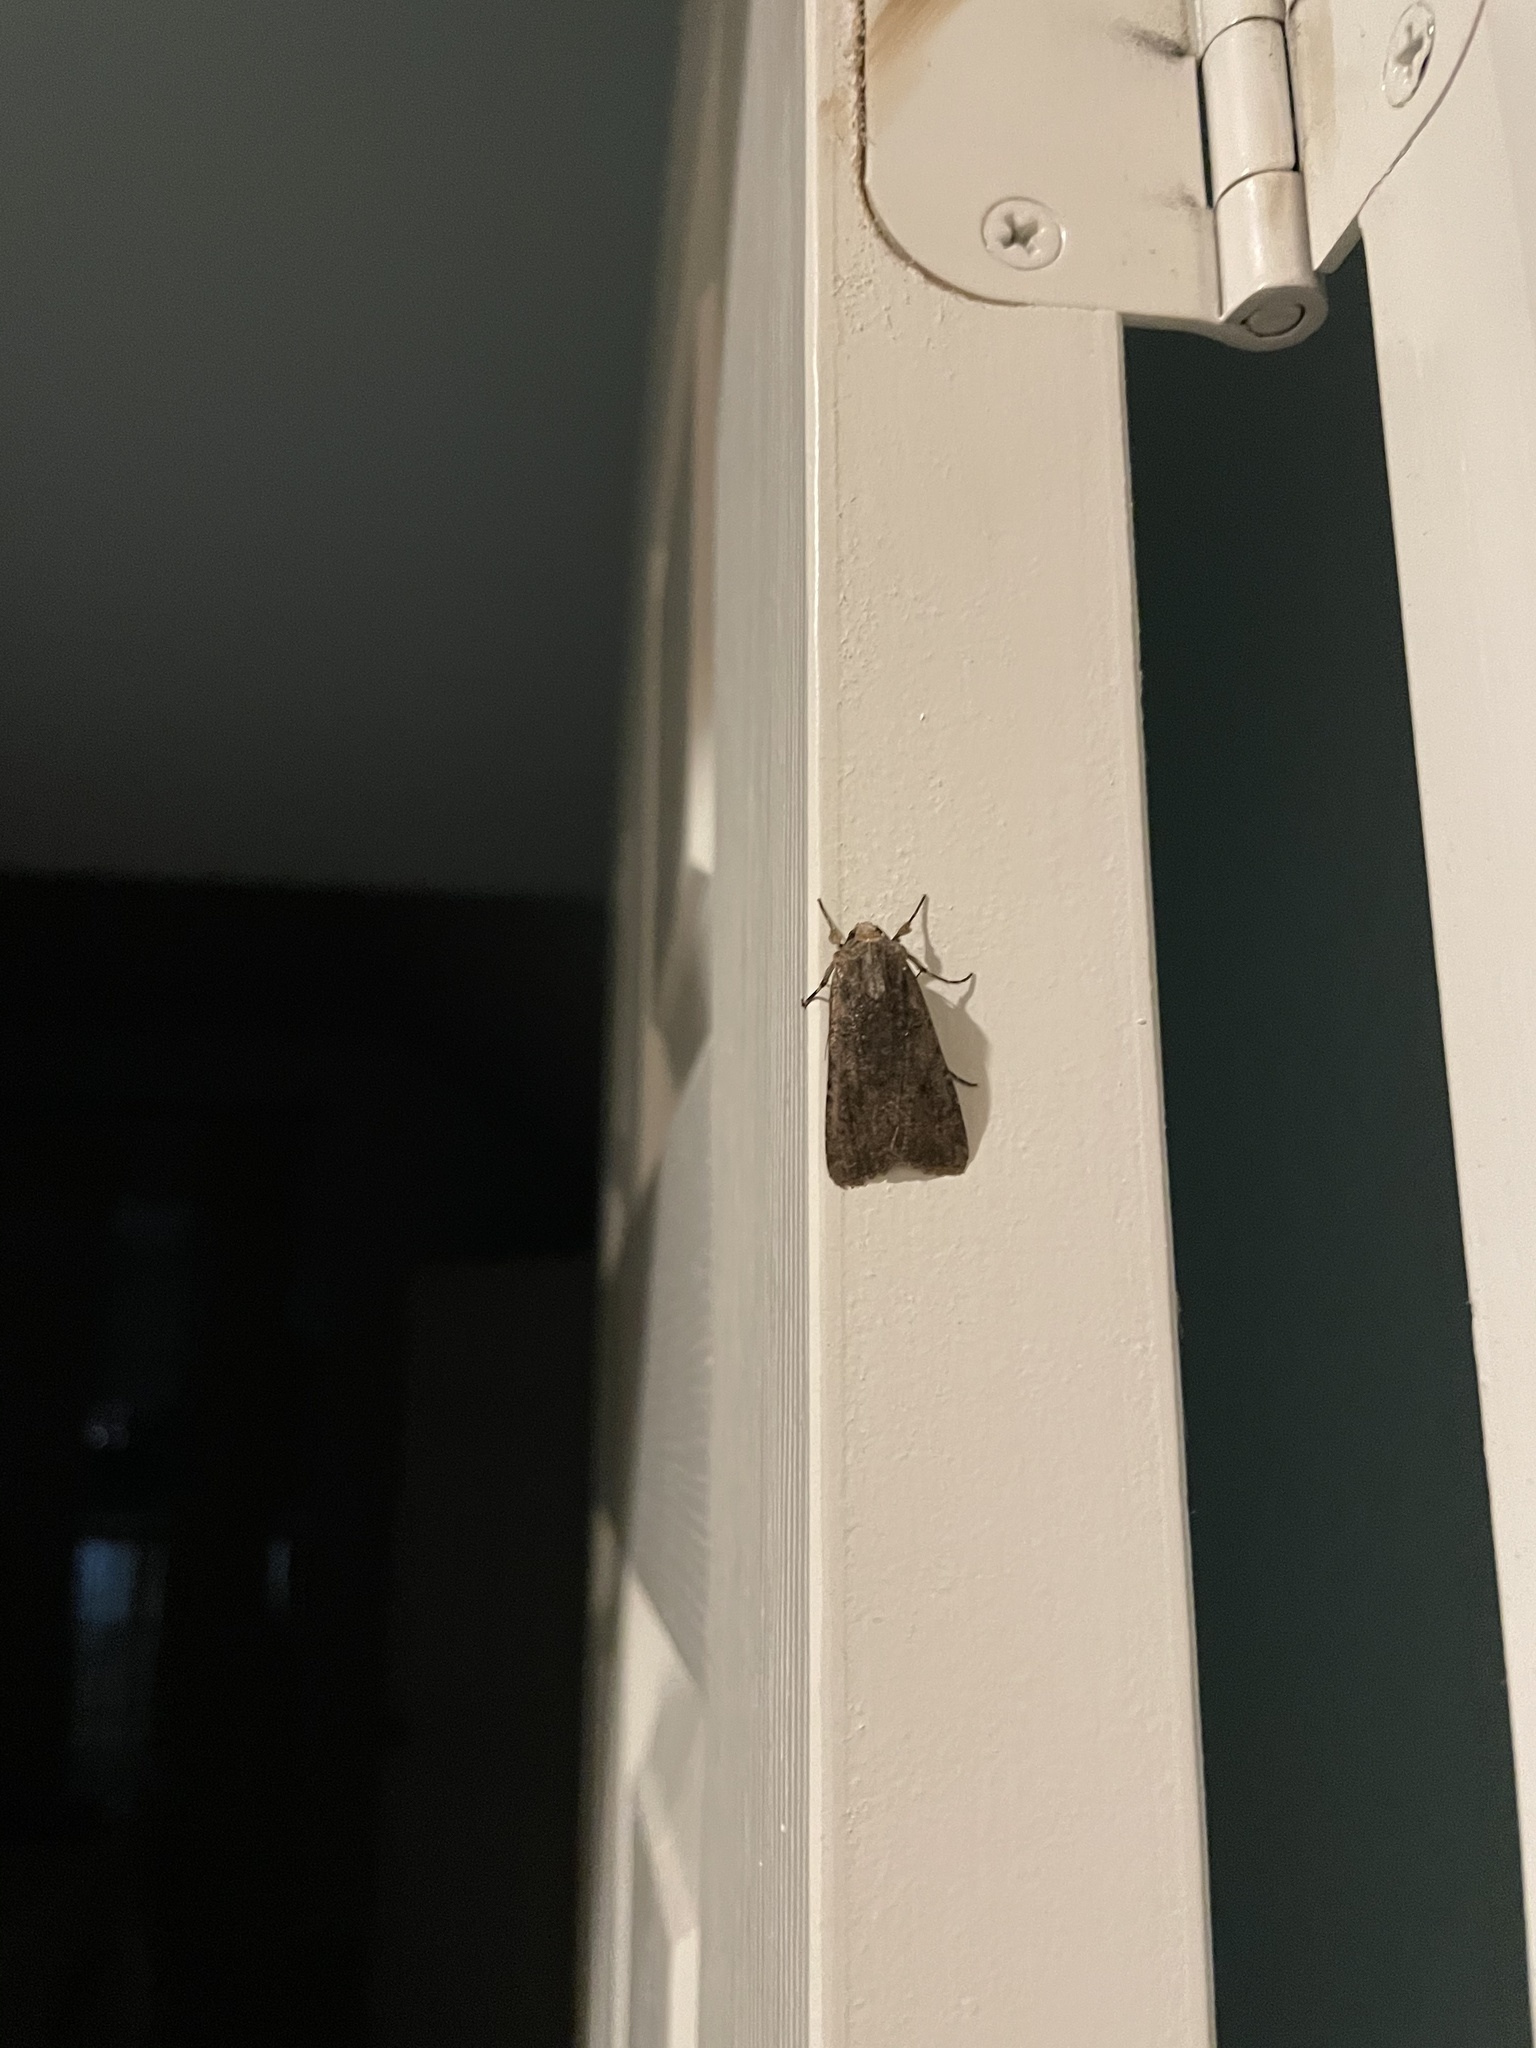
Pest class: cutworms